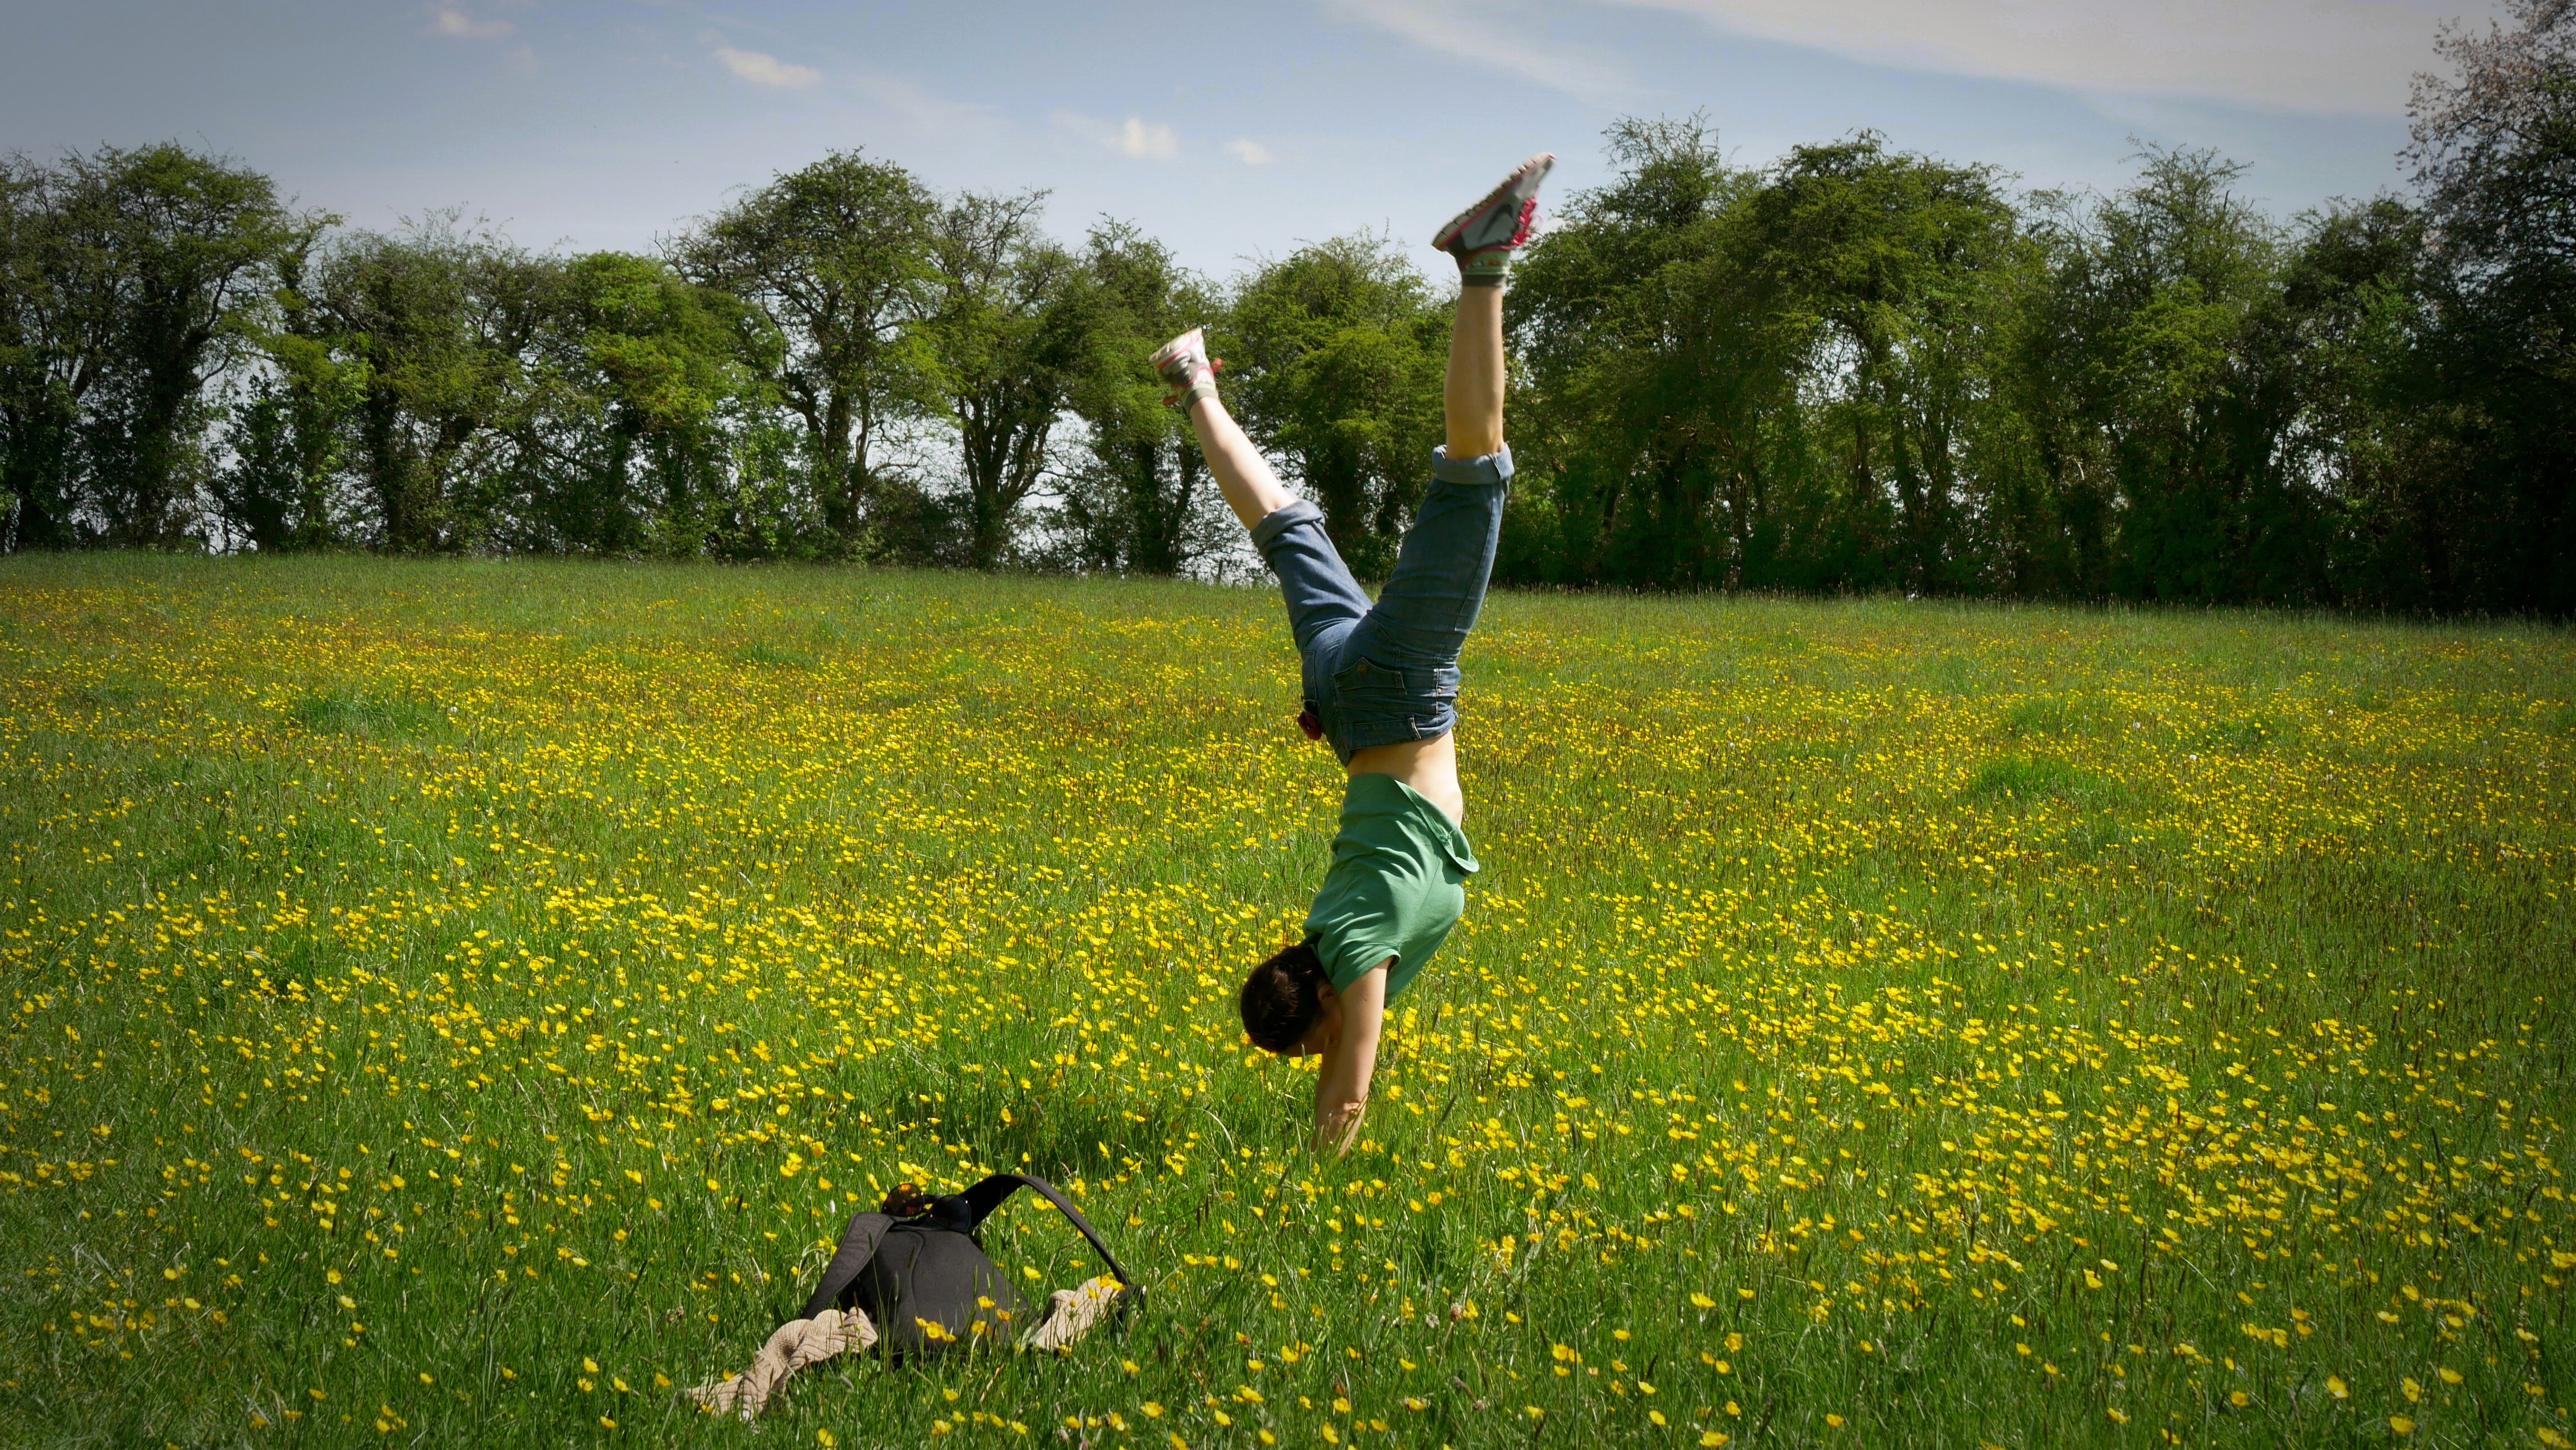
grass, lawn, meadow, sunlight, flower, habitat